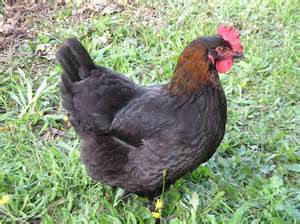
Label: gallina